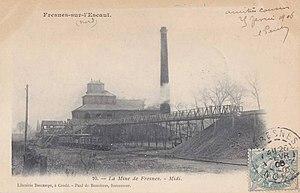
La Fosse Soult n° 1 de la Compagnie des mines de Thivencelle était un charbonnage constitué d'un seul puits situé à Fresnes-sur-Escaut, Nord, Nord-Pas-de-Calais, France.
La Compagnie des mines de Thivencelle était une compagnie minière qui exploitait la houille à l'aide de plusieurs fosses établies dans les communes de Fresnes-sur-Escaut et Thivencelle, tout à l'est du Bassin minier du Nord-Pas-de-Calais.